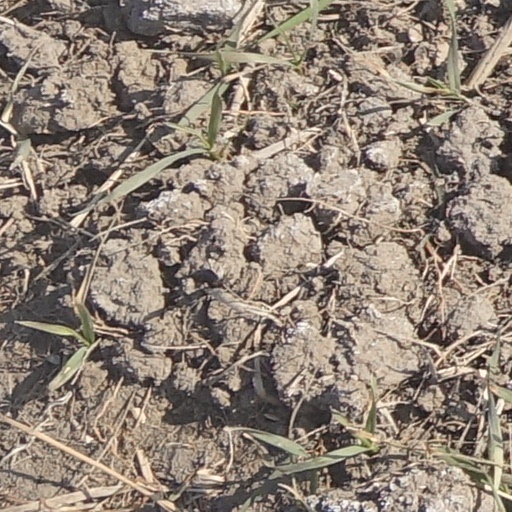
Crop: wheat